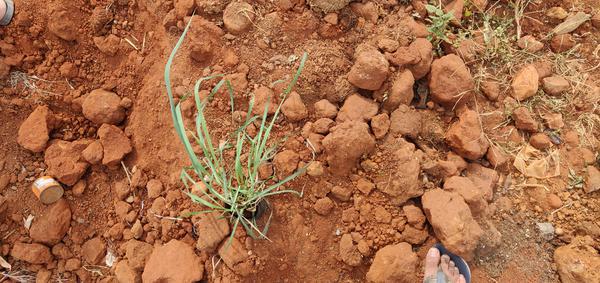
Plant: Lemon_grass